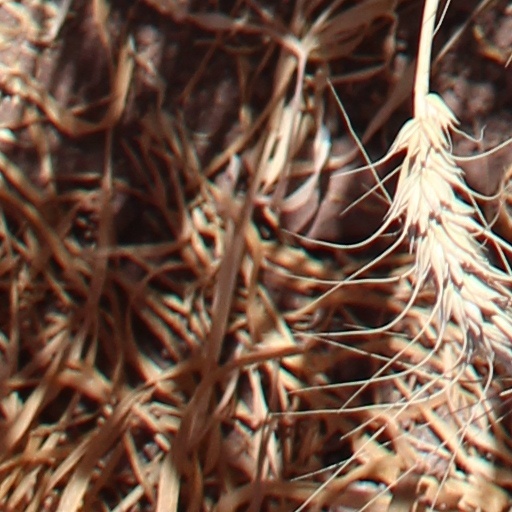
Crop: wheat